Home of the Good Shepherd

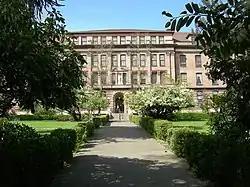
The park and front entrance to Good Shepherd Center

Meridian Playground (also known as Meridian Park) is in the Wallingford neighborhood of Seattle, Washington, United States.